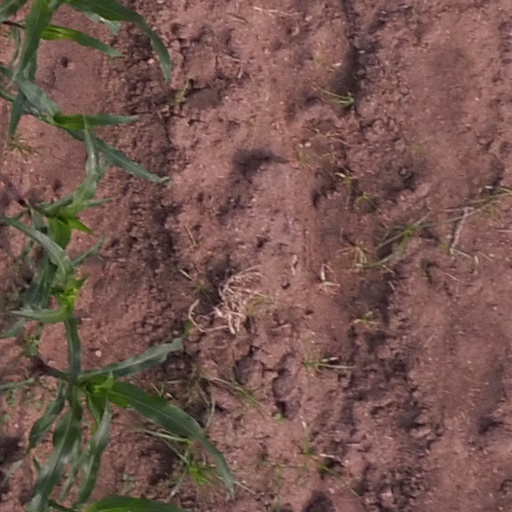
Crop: maize; corn